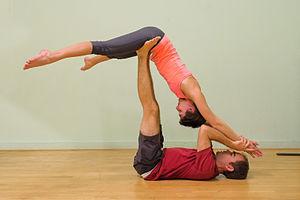
Acroyoga est le nom d'une discipline métissée de yoga qui combine le yoga avec l'acrobatie et parfois le massage.